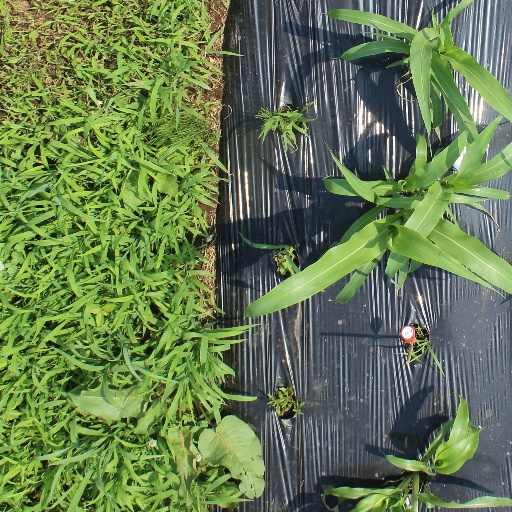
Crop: sorghum